Şeyh Muslihiddin

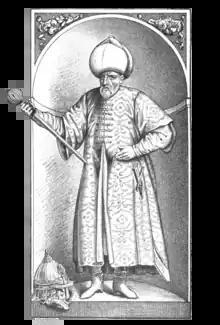
A portrait of Sokollu Mehmed Pasha

In Istanbul, Mustafa was hosted by the imam of the Zeyrek Mosque. He attended the discourses on tafsir (Quranic exegesis) given by Ebussuud Efendi after every week’s Friday prayers. An explanation given by Mustafa during a discussion was noticed by Ebussuud, and the latter asked the former about his background. When he came to know about the accusations against Mustafa, Ebussuud talked to the grand vizier and had the charges retracted. Mustafa later met the grand vizier himself, who was impressed by him. Heeding the advice of the grand vizier, he brought his family to Istanbul and received an appointment as the sheikh of the Sufi lodge at the Küçük Ayasofya Mosque (the Little Hagia Sophia). Şeyh Muslihiddin held this appointment till his death. Aziz Mahmud Hudayi, another Ottoman Sufi, attended his talks as a student. He was also followed by many powerful people, chief among them Sultan Suleiman the Magnificent and Sokollu Mehmed Pasha. Şeyh Muslihiddin was also patronized and followed by the Ottoman princess Ismihan Sultan, the wife of Sokollu Mehmed Pasha.